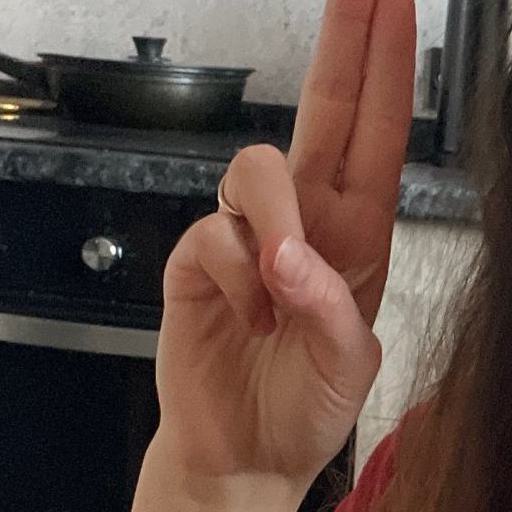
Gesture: two_up